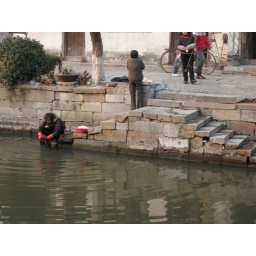
Yes, this lady is washing her clothes in the dirty, dirty river water.